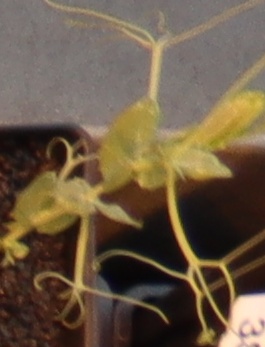
Label: Field Pea